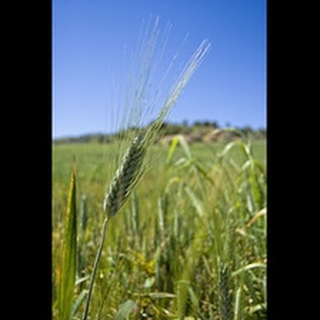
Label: wheat_blast